Sam Houston Bearkats men's basketball statistical leaders

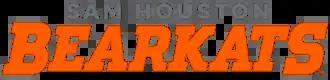

The Sam Houston Bearkats men's basketball statistical leaders are individual statistical leaders of the Sam Houston Bearkats men's basketball program in various categories, including points, assists, blocks, rebounds, and steals. Within those areas, the lists identify single-game, single-season, and career leaders. The Bearkats represent Sam Houston State University in the NCAA Division I Conference USA.